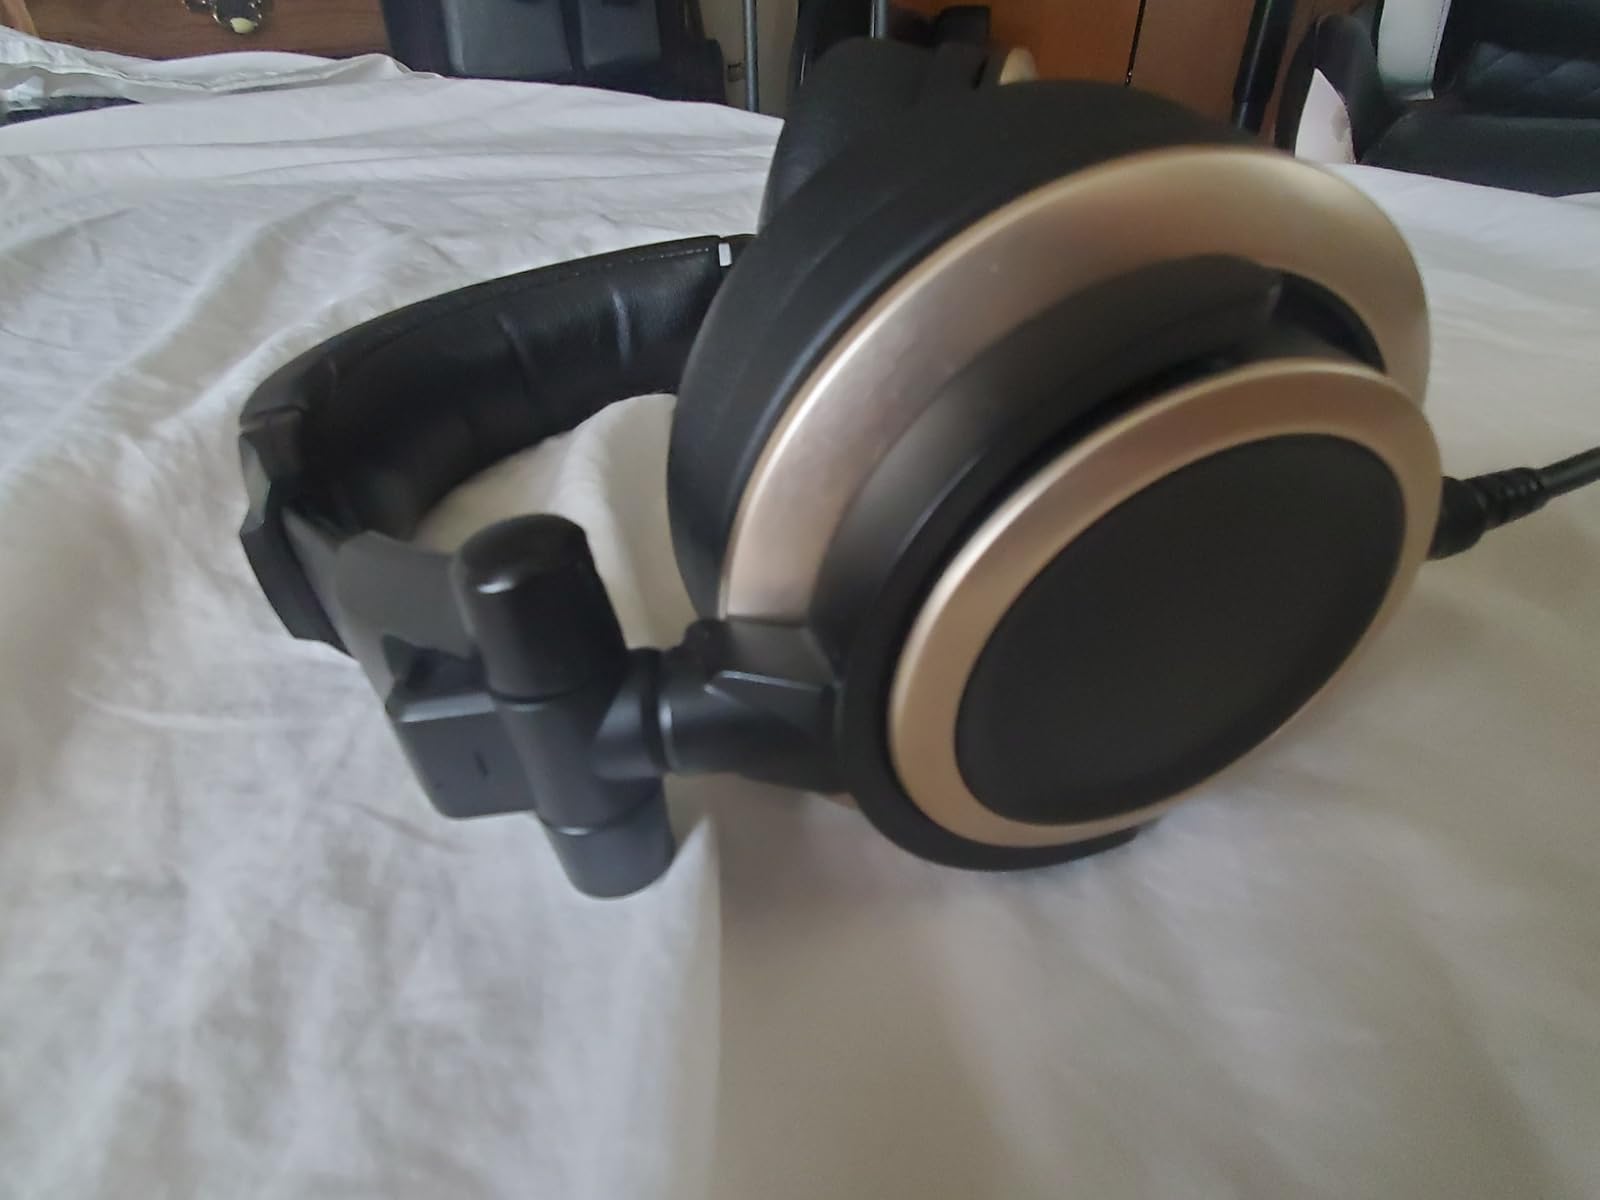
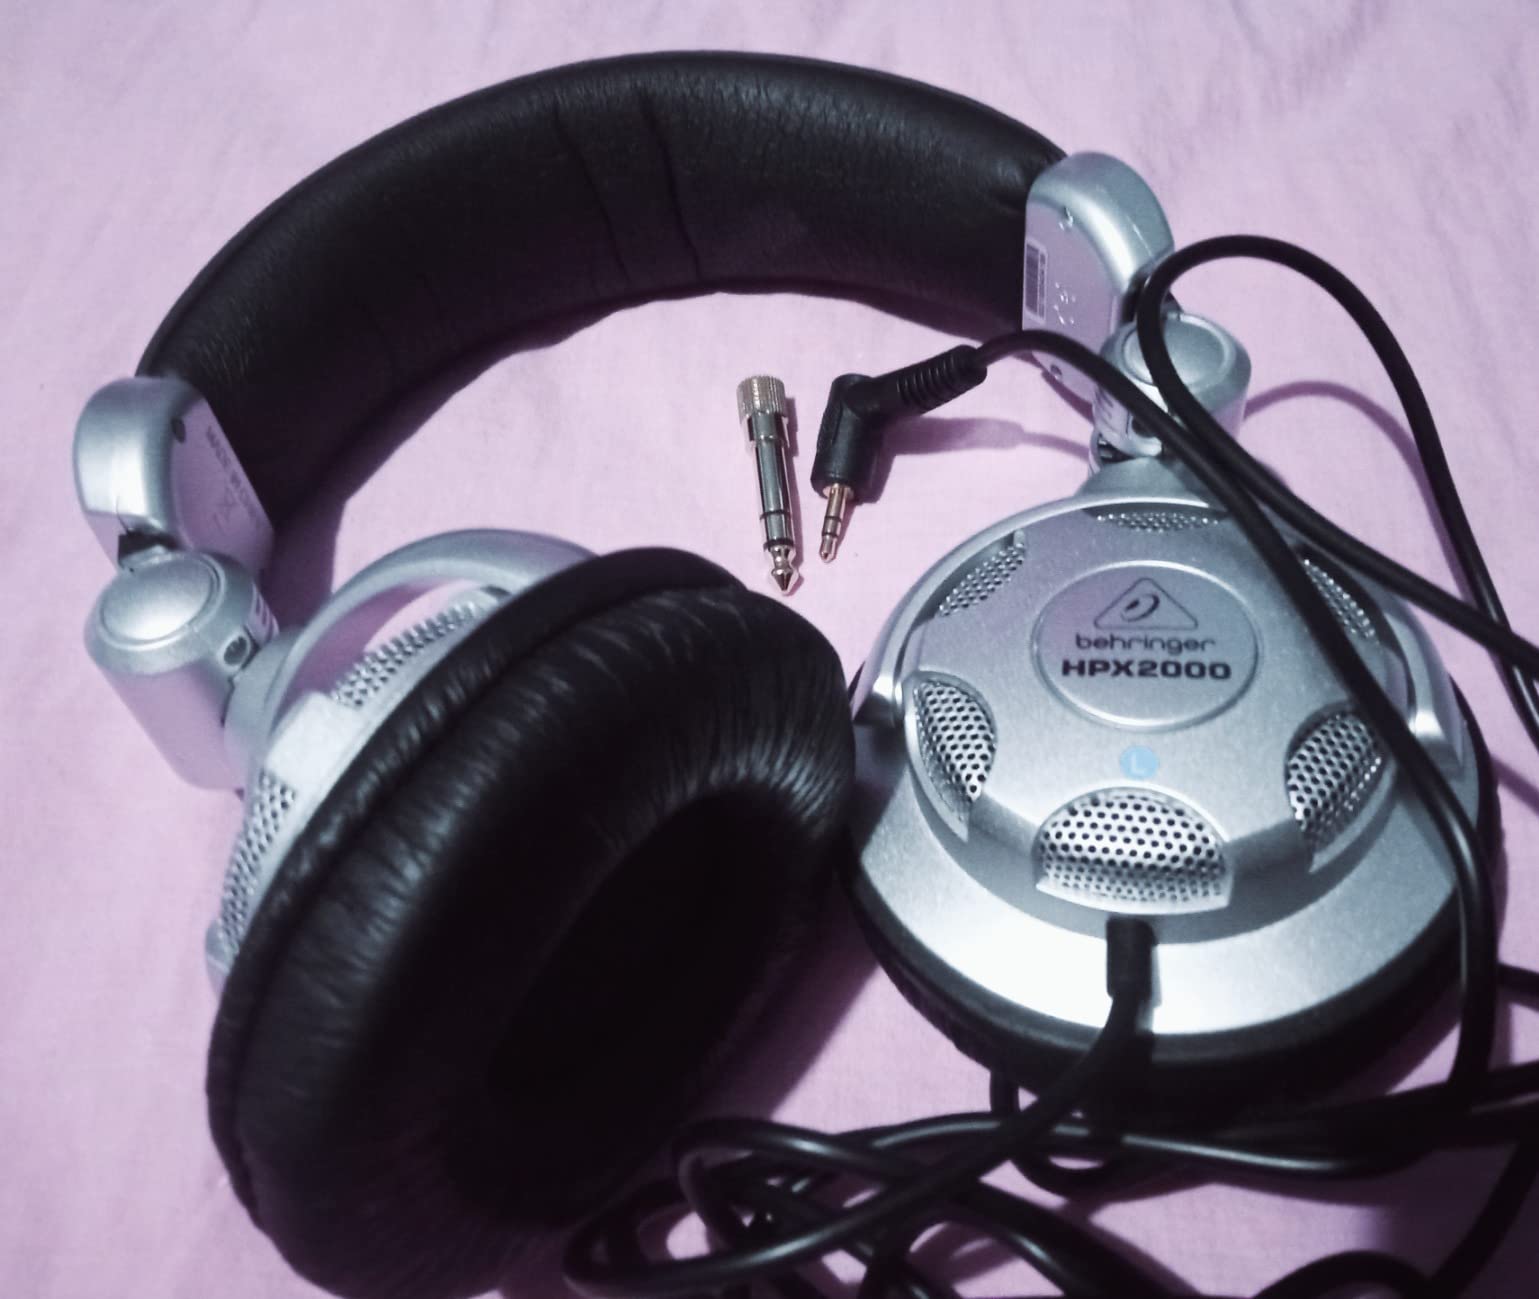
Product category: headphones
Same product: no